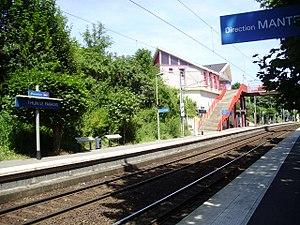
Gare de Thun-le-Paradis, à Meulan, Yvelines, France (vue du quai pour Paris depuis le quai pour Mantes-la-Jolie)
La gare de Thun-le-Paradis est une gare ferroviaire française de la ligne de Paris-Saint-Lazare à Mantes-Station par Conflans-Sainte-Honorine, située dans la commune de Meulan-en-Yvelines.